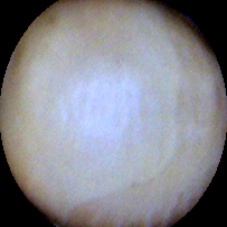
Label: Intact